Chris Opie

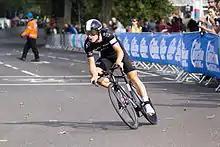
Opie at the 2014 Tour of Britain.

Born in Truro, Cornwall, Opie grew up on a small beef and dairy farm. He attended Kea Primary and Penair Secondary Schools in Truro. He began cycling competitively at the age of 10 and progressed to lead the British National Junior RR Series in 2005.